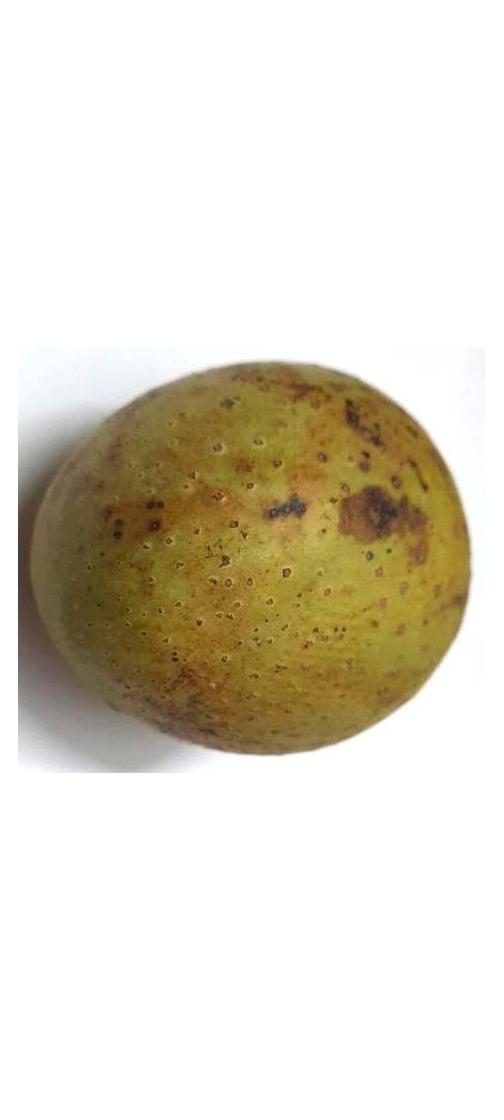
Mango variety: Gourmoti